San Salvador crowd crush

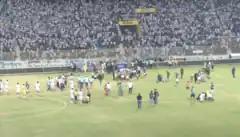

On 20 May 2023, a crowd crush killed 12 people during a football match at Estadio Cuscatlán, a stadium in San Salvador, El Salvador. The incident happened during a Primera División match between clubs Alianza and FAS.